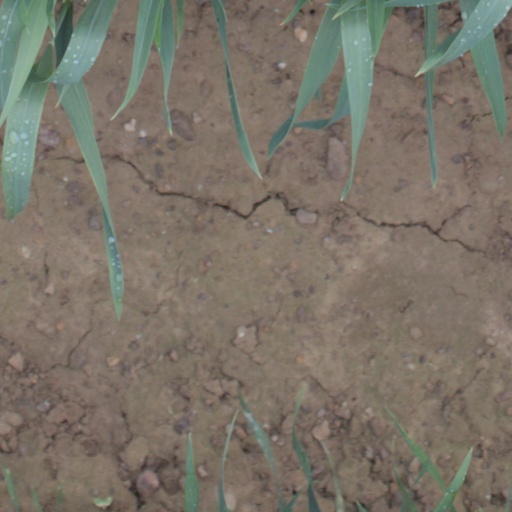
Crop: wheat